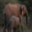
Label: elephant